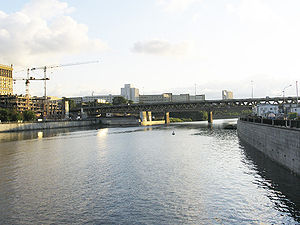
Tredje ring
Den Tredje ring er Moskvas nyeste ringvej placeret mellem Haveringen i centrum og MKAD, der indtil 1980'erne definerede Moskvas bygrænser.